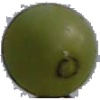
Label: Grape White 4